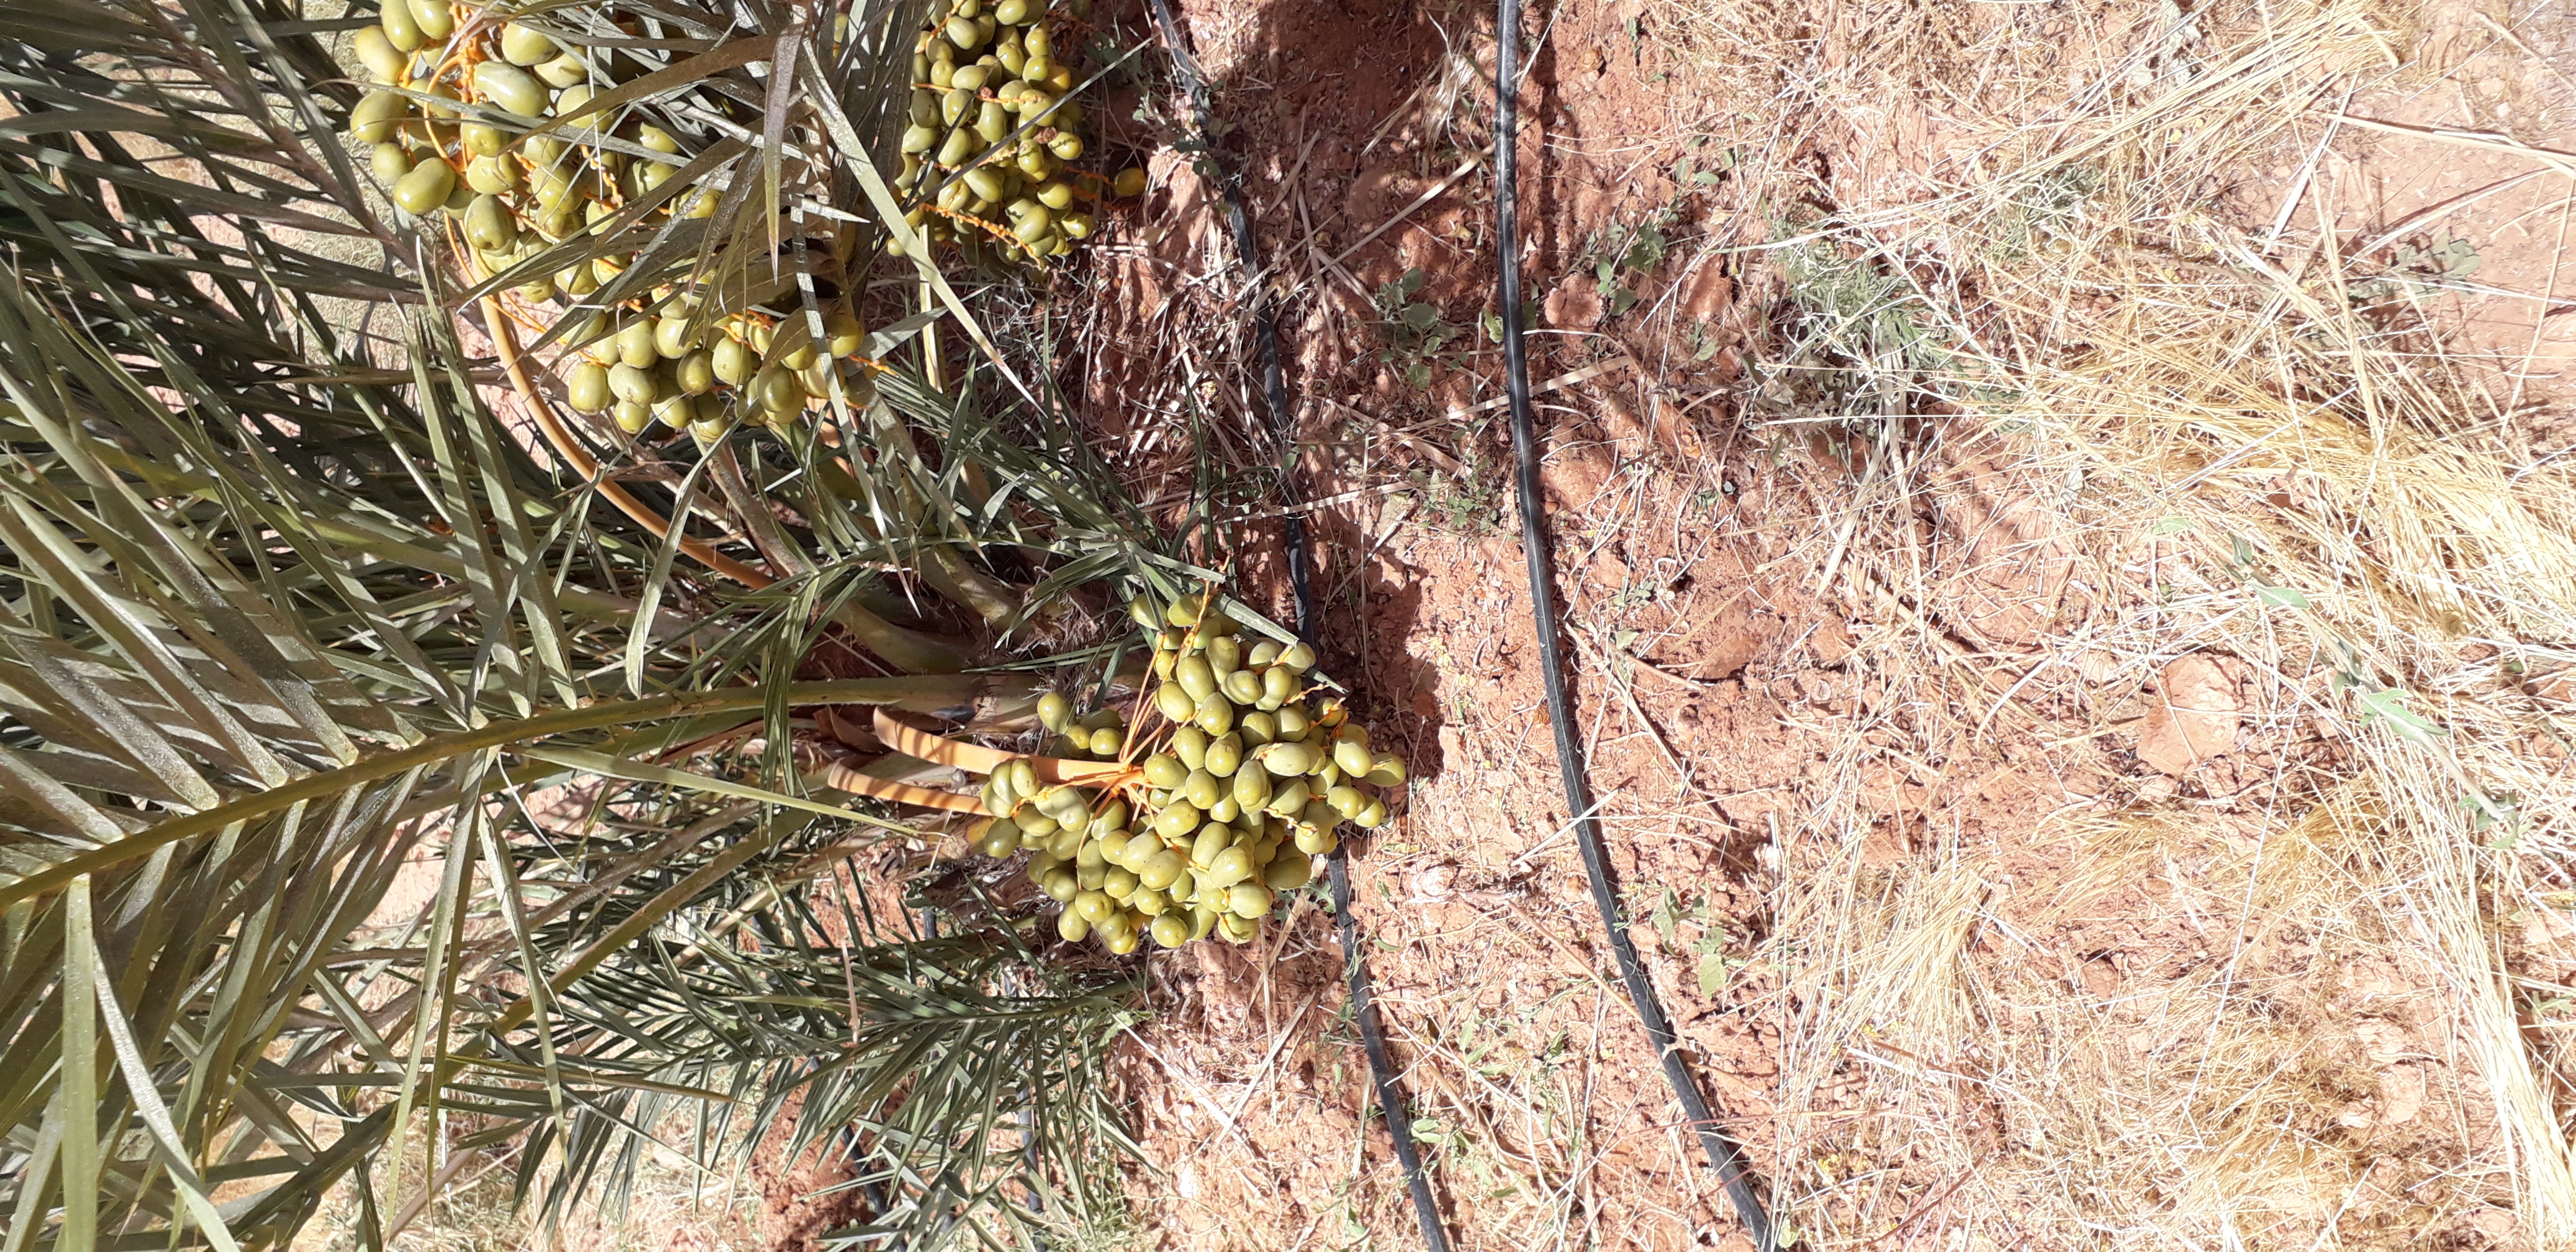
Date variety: Boufagous